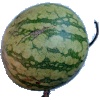
Label: watermelon